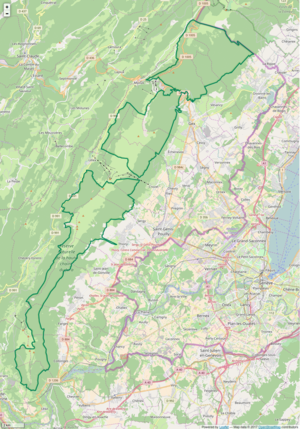
Périmètre de la RNN de la Haute-Chaîne du Jura.
La réserve naturelle nationale de la haute chaîne du Jura est une réserve naturelle nationale située en Auvergne-Rhône-Alpes. Classée en 1993, elle occupe une surface de 10 909 hectares ce qui en fait la quatrième de France métropolitaine en termes de surface. Elle protège le chaînon le plus élevé du massif du Jura.